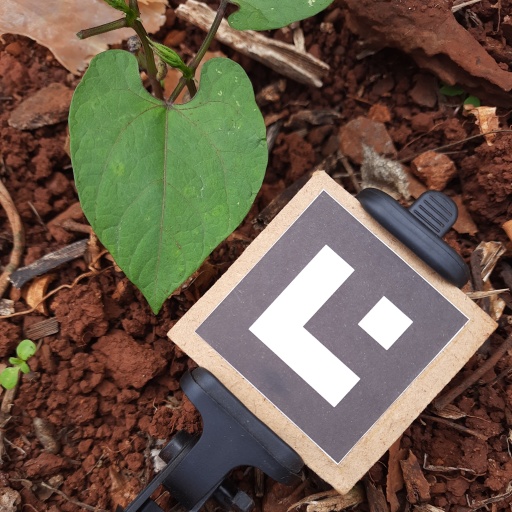
Observations: flat surface, no eating holes, under shade